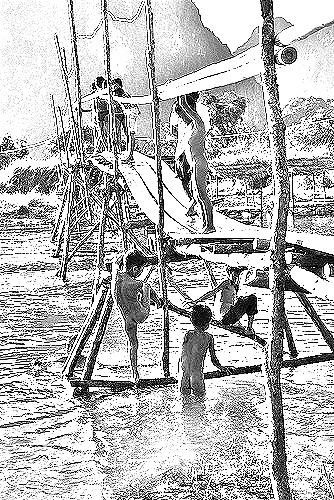
Portrait style: Sketch Portrait